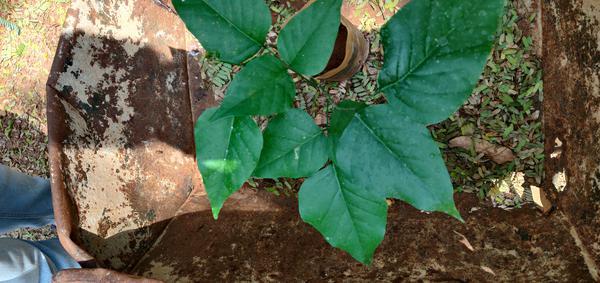
Plant: Honge